Salome Mulugeta

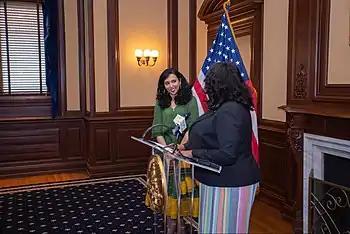

Salome Mulugeta is an Ethiopian and Eritrean-American filmmaker, actor and journalist educated in England. She is a 2024 Society of Ethiopians Established in Diaspora (SEED) awardee, the recipient of the Ambassador Award 2019 and a Mayor Muriel Bowser proclamation honoree. Salome is best known for her first feature film, "Woven", and for winning the Audience Narrative Award for Film Directed by Women of Color at the African Diaspora International Film Festival in New York. Mulugeta and Nagwa Ibrahim co-directed "Woven" which premiered at the Los Angeles Film Festival.